State University of New York Upstate Medical University

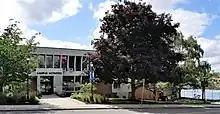
Student Activities Center

As an academic medical center, most of the physicians providing services at Upstate University Hospital are also faculty at Upstate's College of Medicine, demonstrating an ongoing commitment to education and training. Several departments — Internal Medicine, Ophthalmology, Urology, Orthopedics and Neurosurgery, in particular — have considerable faculty and external funding dedicated to their research mission. Physicians also partner with external institutions, such as nearby Syracuse and Cornell Universities for tissue engineering and brain tumor research.